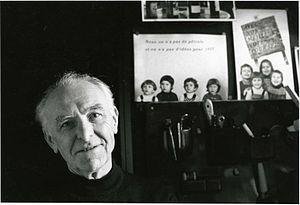
Robert Doisneau, né le 14 avril 1912 à Gentilly et mort le 1ᵉʳ avril 1994 à Montrouge, est un photographe français, parmi les plus populaires après-guerre.
Le prix Niépce est un prix annuel de photographie, décerné depuis 1955 par l'association Gens d'images.